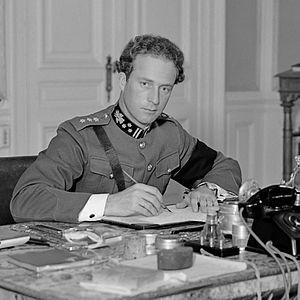
17 février : le roi Albert Iᵉʳ meurt dans un accident d'escalade à Marche-les-Dames.
Léopold III est le quatrième roi des Belges ; il a régné du 23 février 1934 au 16 juillet 1951. Il était le fils d’Albert Iᵉʳ et d’Élisabeth en Bavière. Léopold III a abdiqué au terme de la longue polémique et de la crise nationale suscitée par son comportement controversé lors de la Seconde Guerre mondiale.